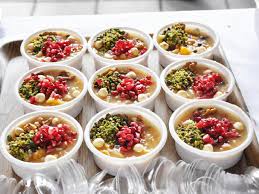
Yemek: asure